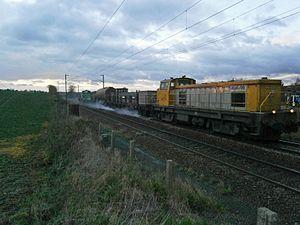
Une BB 64600 et ses wagons nettoyeurs de voies roule sur la ligne de Saint-Cyr à Surdon, à Saint-Germain-de-la-Grange (78).
La ligne N du Transilien, plus souvent simplement dénommée ligne N, est une ligne de trains de banlieue qui dessert l'ouest de l'Île-de-France. Elle relie Paris-Montparnasse à Mantes-la-Jolie, Dreux et Rambouillet.
Les BB 64600 sont issues de la transformation d'une BB 63400 et de BB 63500, BB Brissonneau et Lotz, pour l'Infra.
La ligne de Saint-Cyr à Surdon est une ligne du réseau ferré national français à écartement standard et double voie. Elle est empruntée par les trains de la relation de Paris-Montparnasse à Granville et par ceux de la ligne N du Transilien de la branche de Paris à Dreux.
Les feuilles sur les voies sont un problème rencontré dans les chemins de fer lorsque des feuilles humides tombent et s'accrochent à la surface des rails sur les voies ferrées. Il en résulte une réduction significative de la friction entre les roues des trains et les rails, pouvant aller jusqu'à rendre la voie temporairement inutilisable.